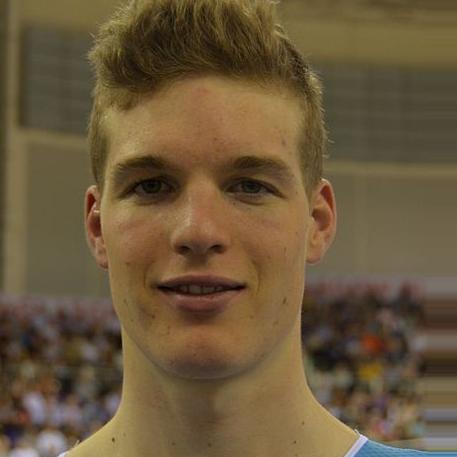
Age: 23